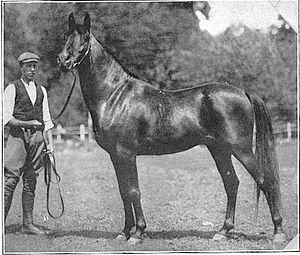
Homer Calvin Davenport est un caricaturiste, écrivain et éleveur de chevaux américain, né le 8 mars 1867 à Silverton et mort le 2 mai 1912 à New York.